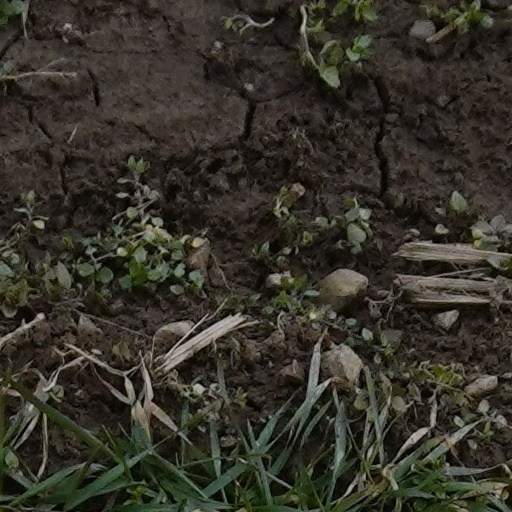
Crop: wheat